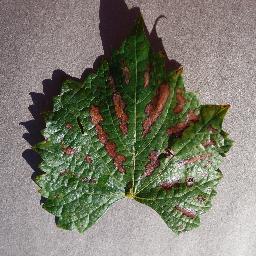
Label: Grape___Esca_(Black_Measles)